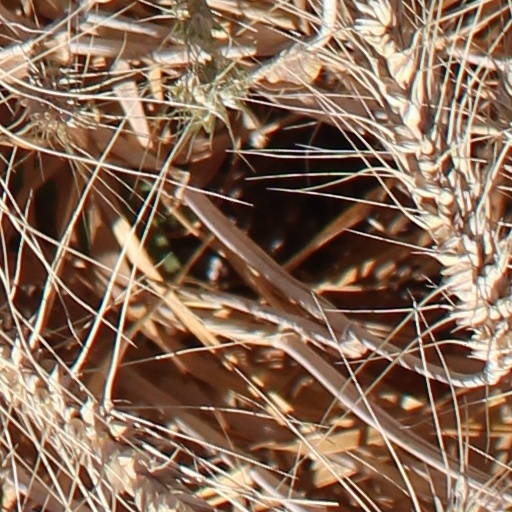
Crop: wheat